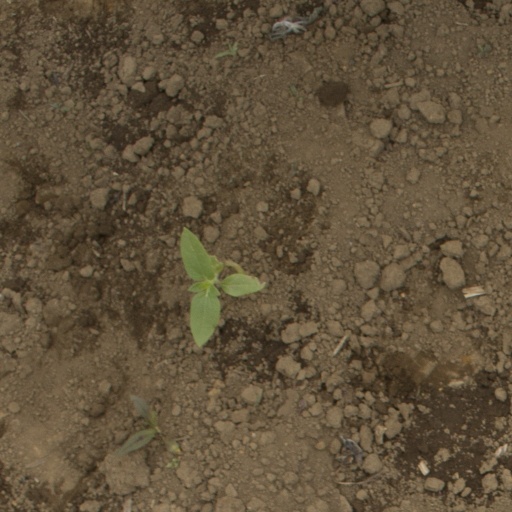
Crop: Jerusalem artichoke